France–Germany relations

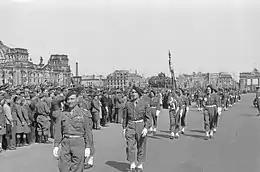
French forces in front of the Reichstag, occupied Berlin, 1946

Although initially against it, Bismarck eventually gave into the Army and to intense public demand in Germany for acquisition of the border provinces of Alsace and Lorraine, thereby turning France into a permanent, deeply committed enemy. Theodore Zeldin says: "Revenge and the recovery of Alsace-Lorraine became a principal object of French policy for the next forty years. That Germany was France's enemy became the basic fact of international relations." Bismarck's solution was to make France a pariah nation, encouraging royalty to ridicule its new republican status, and building complex alliances with the other major powers – Austria, Russia and Great Britain – to keep France isolated, diplomatically.